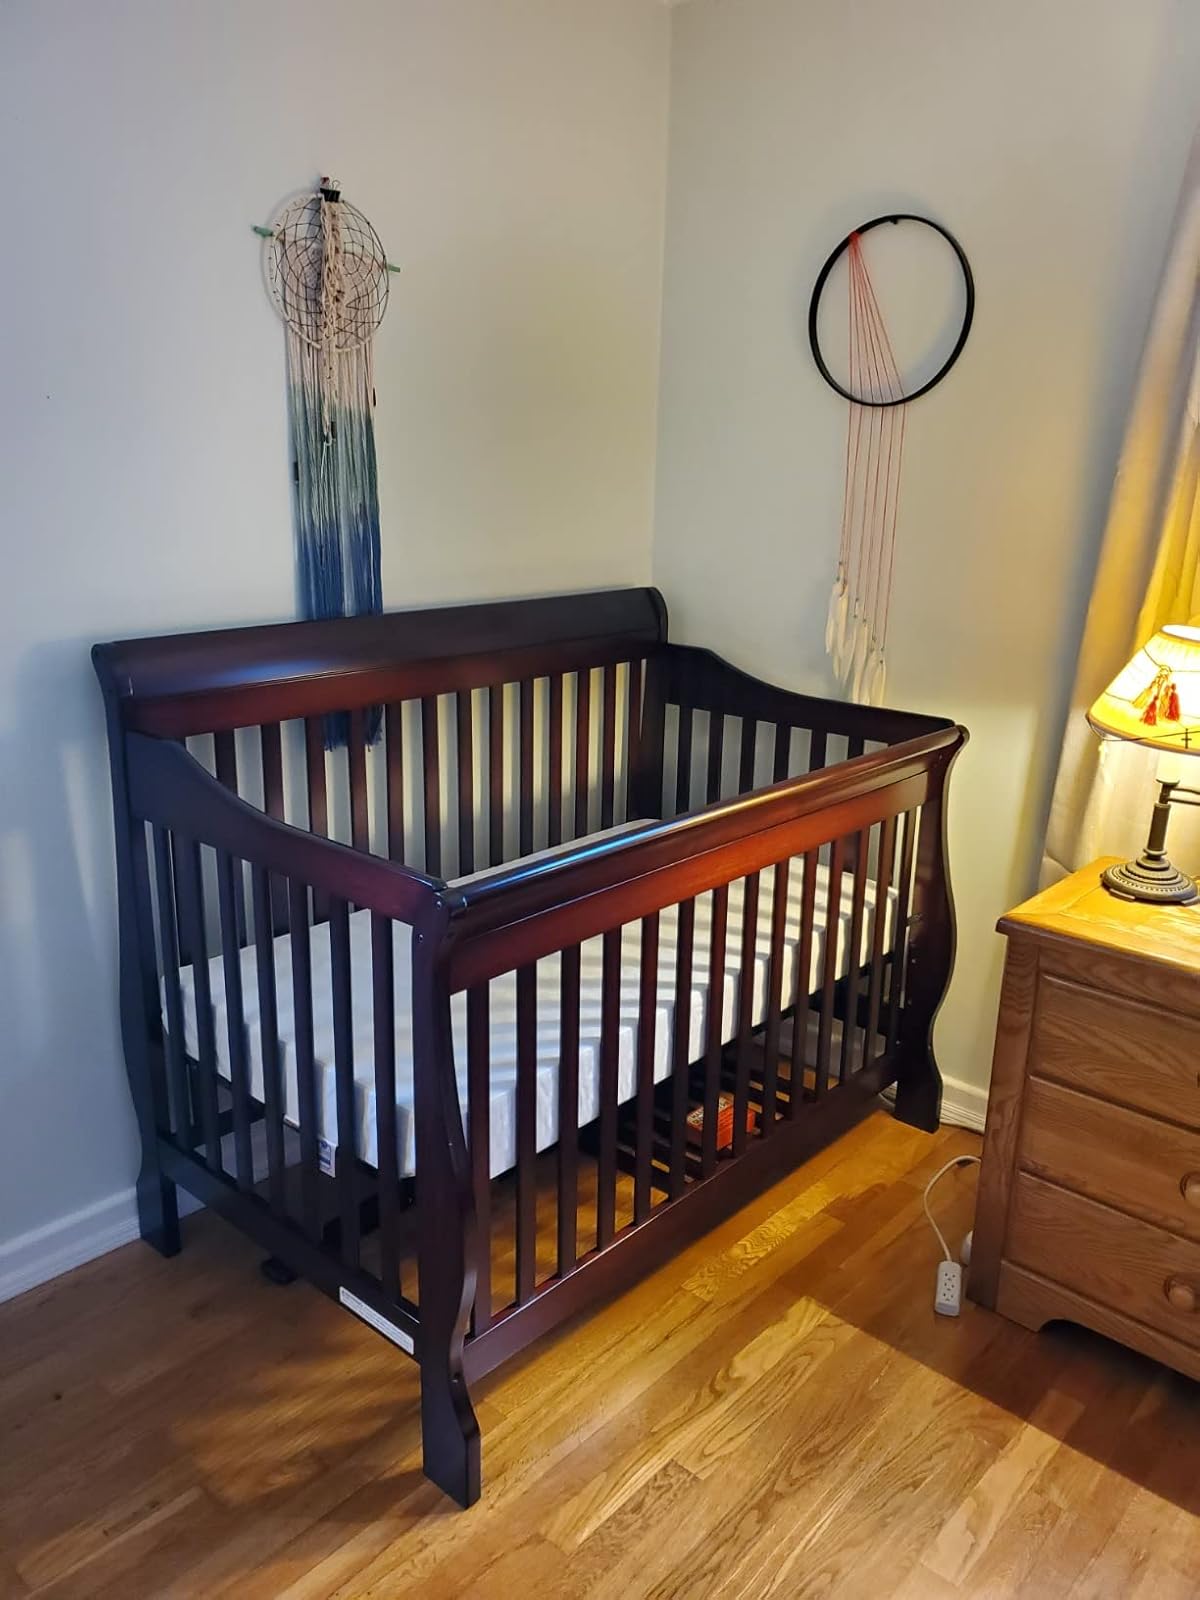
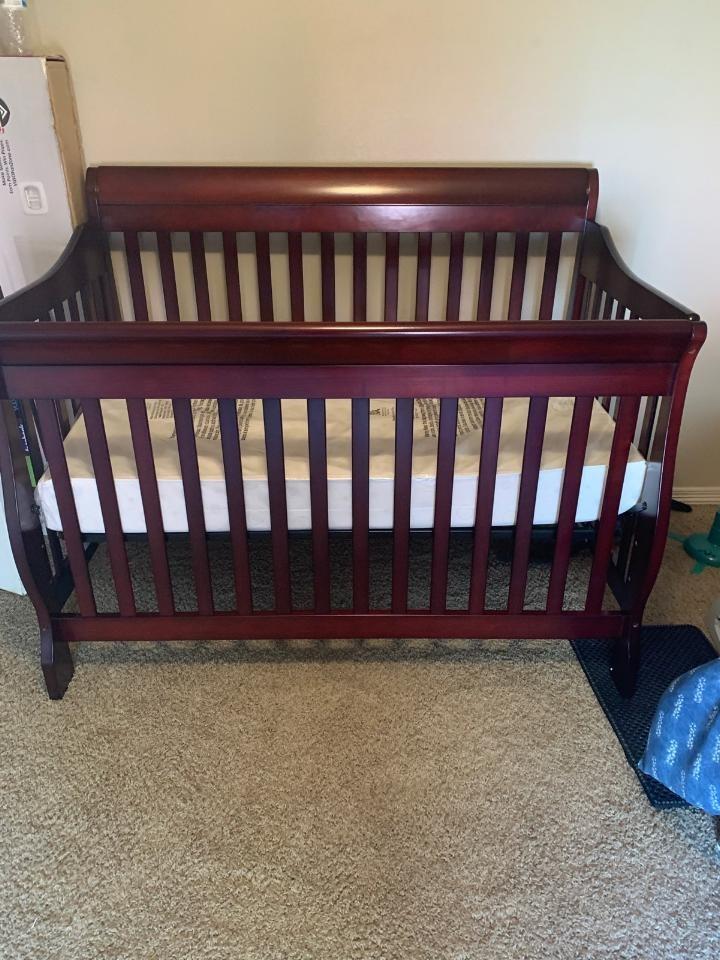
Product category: products_crib
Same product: yes